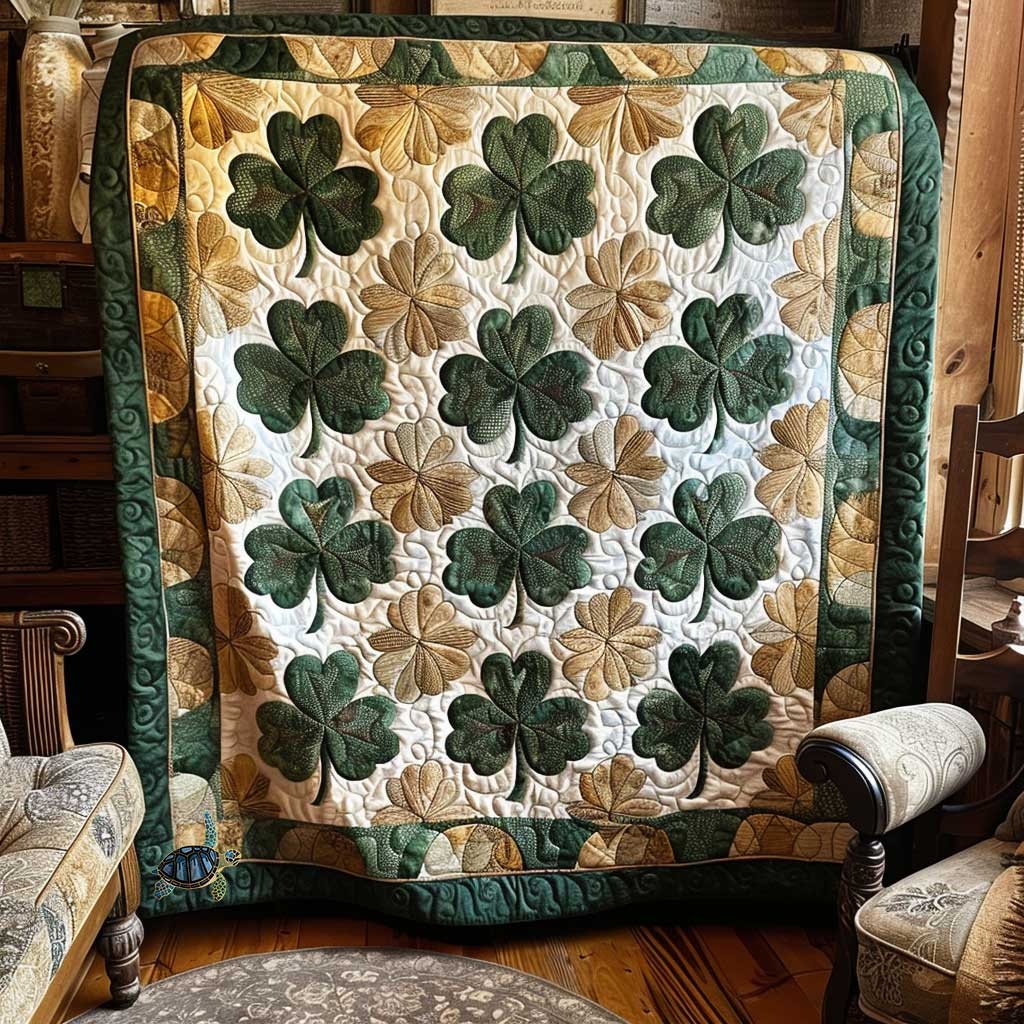
Shamrock Blessings WN3110008CL Quilt
Brand: Cozzyhomes
PRODUCT DETAILS UNIQUE DESIGN The patchwork quilted throw blanket has many different elements, reversible design, both sides can be used. LASTING COLOR The beautiful colors and embroidered stitching bring simple fashion, this quilt lends a touch of texture and timeless. GREAT STITCH PROCESS Neat stitches enhance strong connections at seams and better strength with the integrated outlook. PREMIUM MATERIAL Made of high-grade polyester and cotton, our quilt is soft, lightweight and warm enough to use year-round. EASY CARE &FADE RESISTANT Our quilt is faded and pilling resistant. They will come out of the dryer looking fresh every time. ALL-SEASON USE This blanket is perfectly weighted to keep you warm in the winter and cool in the summer. CARE INSTRUCTIONS: - Machine Wash: To ensure years of softness and to prevent abrasion, always wash this blanket in cold water on a gentle cycle separately. - Dry Clean: Recommended to air dry to keep the blanket in immaculate condition for long. - Tumble Dry: Tumble dry fleece blankets on gentle cycle with low heat. - Do Not Bleach: Avoid using iron, bleach or fabic softeners, as the chemicals will reduce the softness of the blanket over time.
Category: Home & Garden > Linens & Bedding > Bedding > Quilts & Comforters